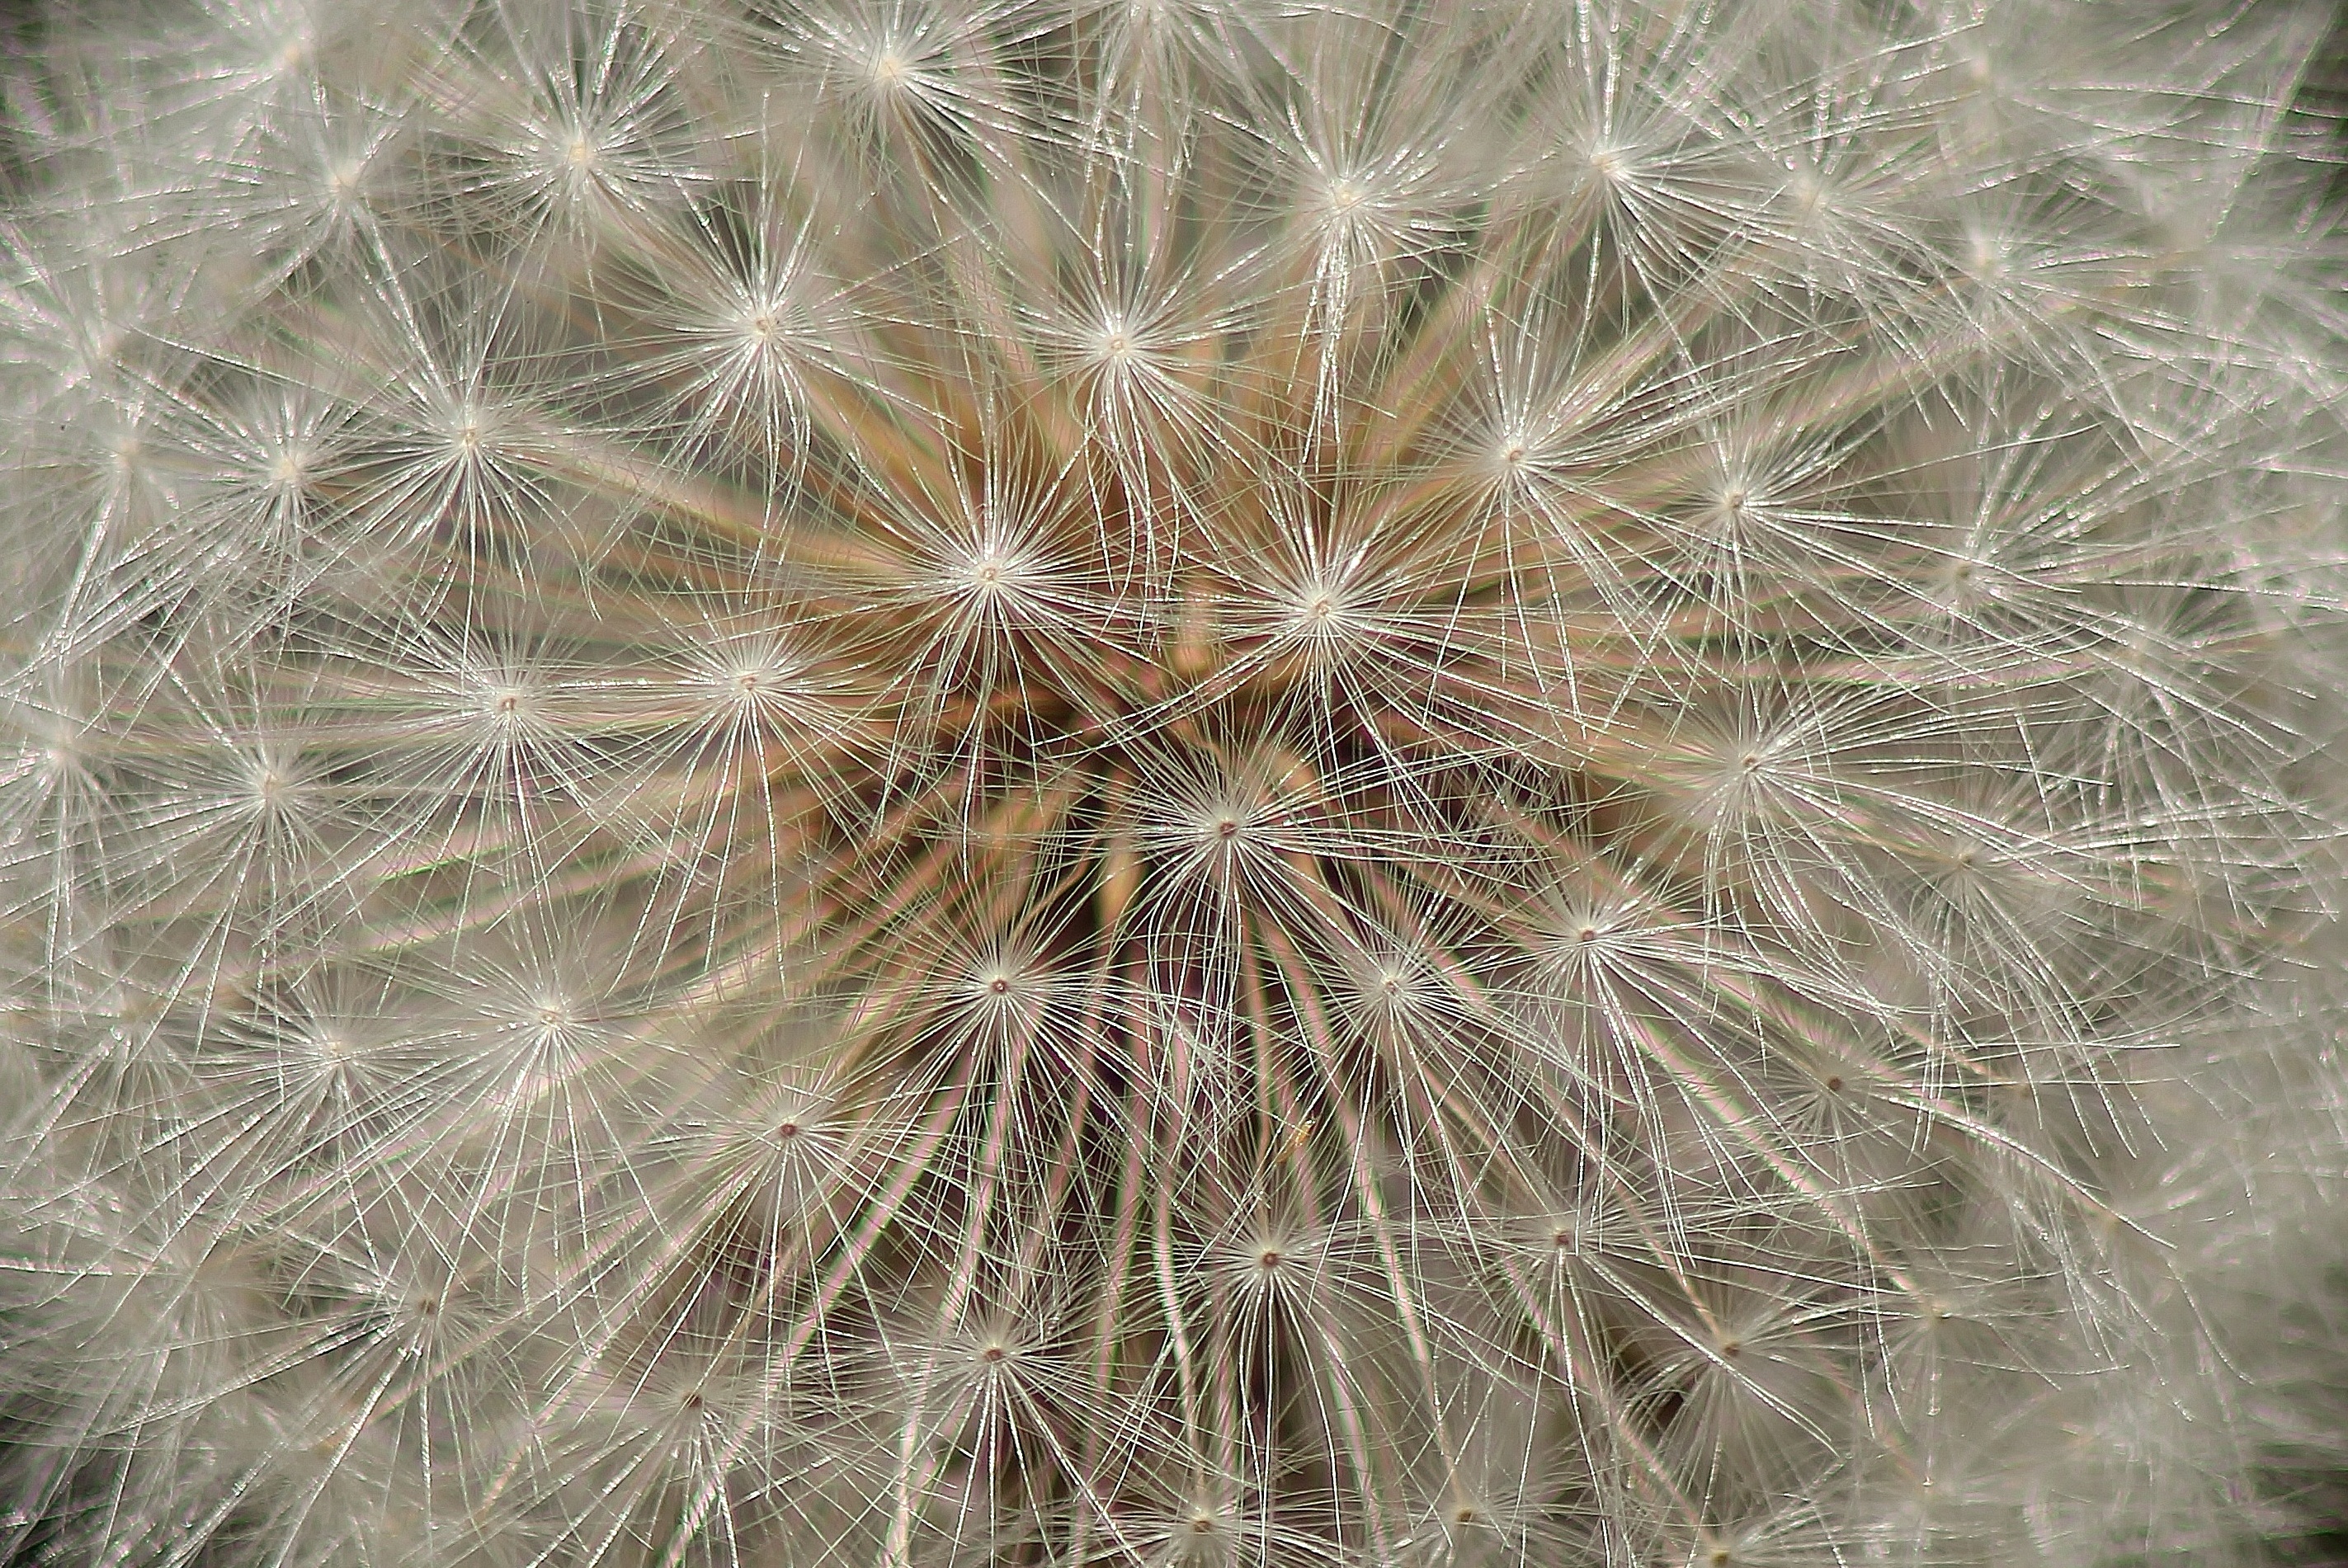
nature, plant, white, dandelion, flower, frost, botany, flora, seeds, macro photography, flowering plant, daisy family, grass family, land plant, thorns spines and prickles